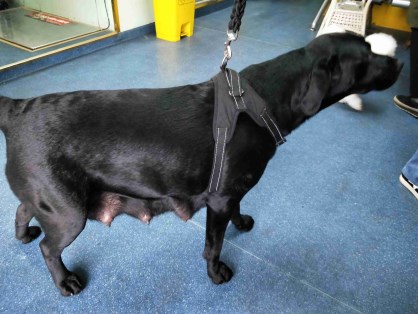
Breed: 3580-n000122-Labrador_retriever